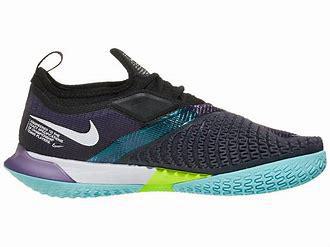
Brand: Nike
Model: Court React Vapor NXT